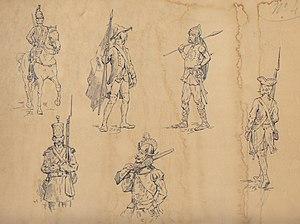
Personnages militaires au fil des siècles par Jean de Francqueville
Jean de Francqueville, né à Amiens le 17 février 1860, décédé à Wargnies le 30 mars 1939 est un aristocrate français, peintre picard et maire du village de Wargnies dans la Somme de 1894 à 1939.